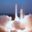
Label: rocket